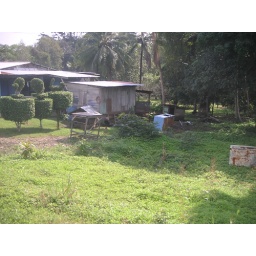
Shaping of trees by the highway